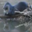
Label: otter